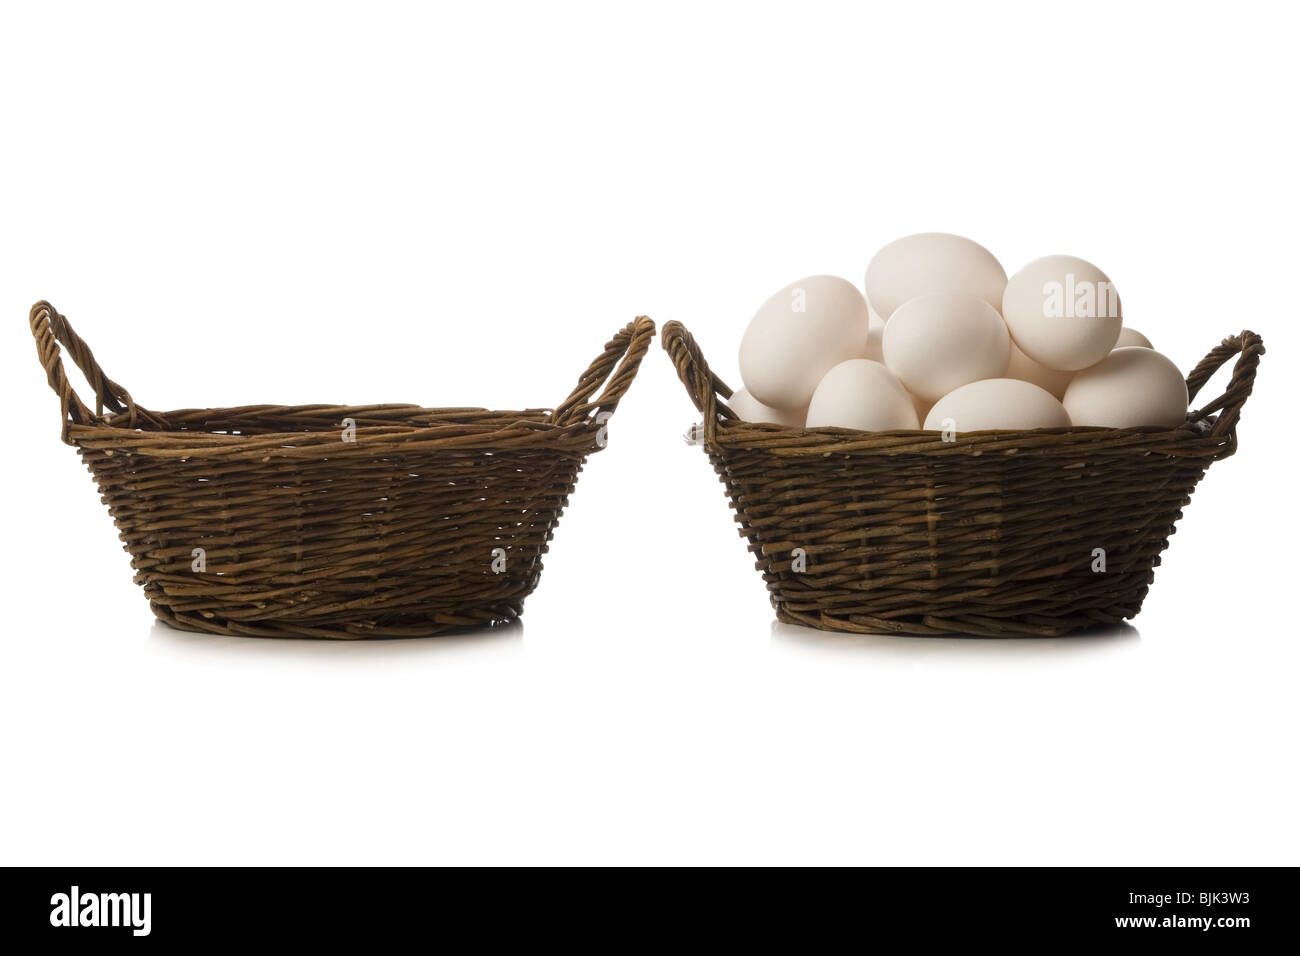
Adjective: fuller
Antonym: emptier